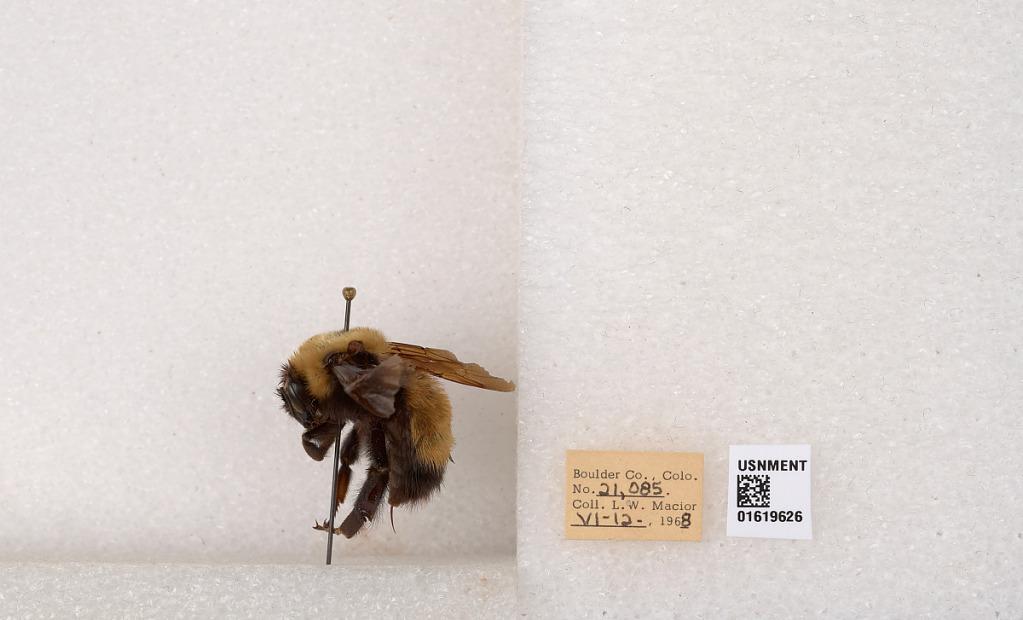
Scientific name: Bombus (Bombus) nevadensis Cresson